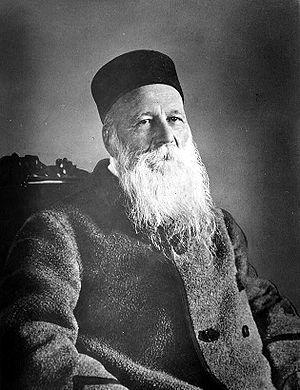
1901 est une année commune commençant un mardi. C’est la première année du XXᵉ siècle.
Henry Dunant, parfois orthographié Henri Dunant, baptisé sous le prénom de Jean-Henri le 8 mai 1828 à Genève et mort le 30 octobre 1910 à Heiden, est un homme d'affaires humaniste suisse, considéré comme le fondateur du mouvement de la Croix-Rouge internationale. Chrétien protestant, il est naturalisé français en avril 1859.